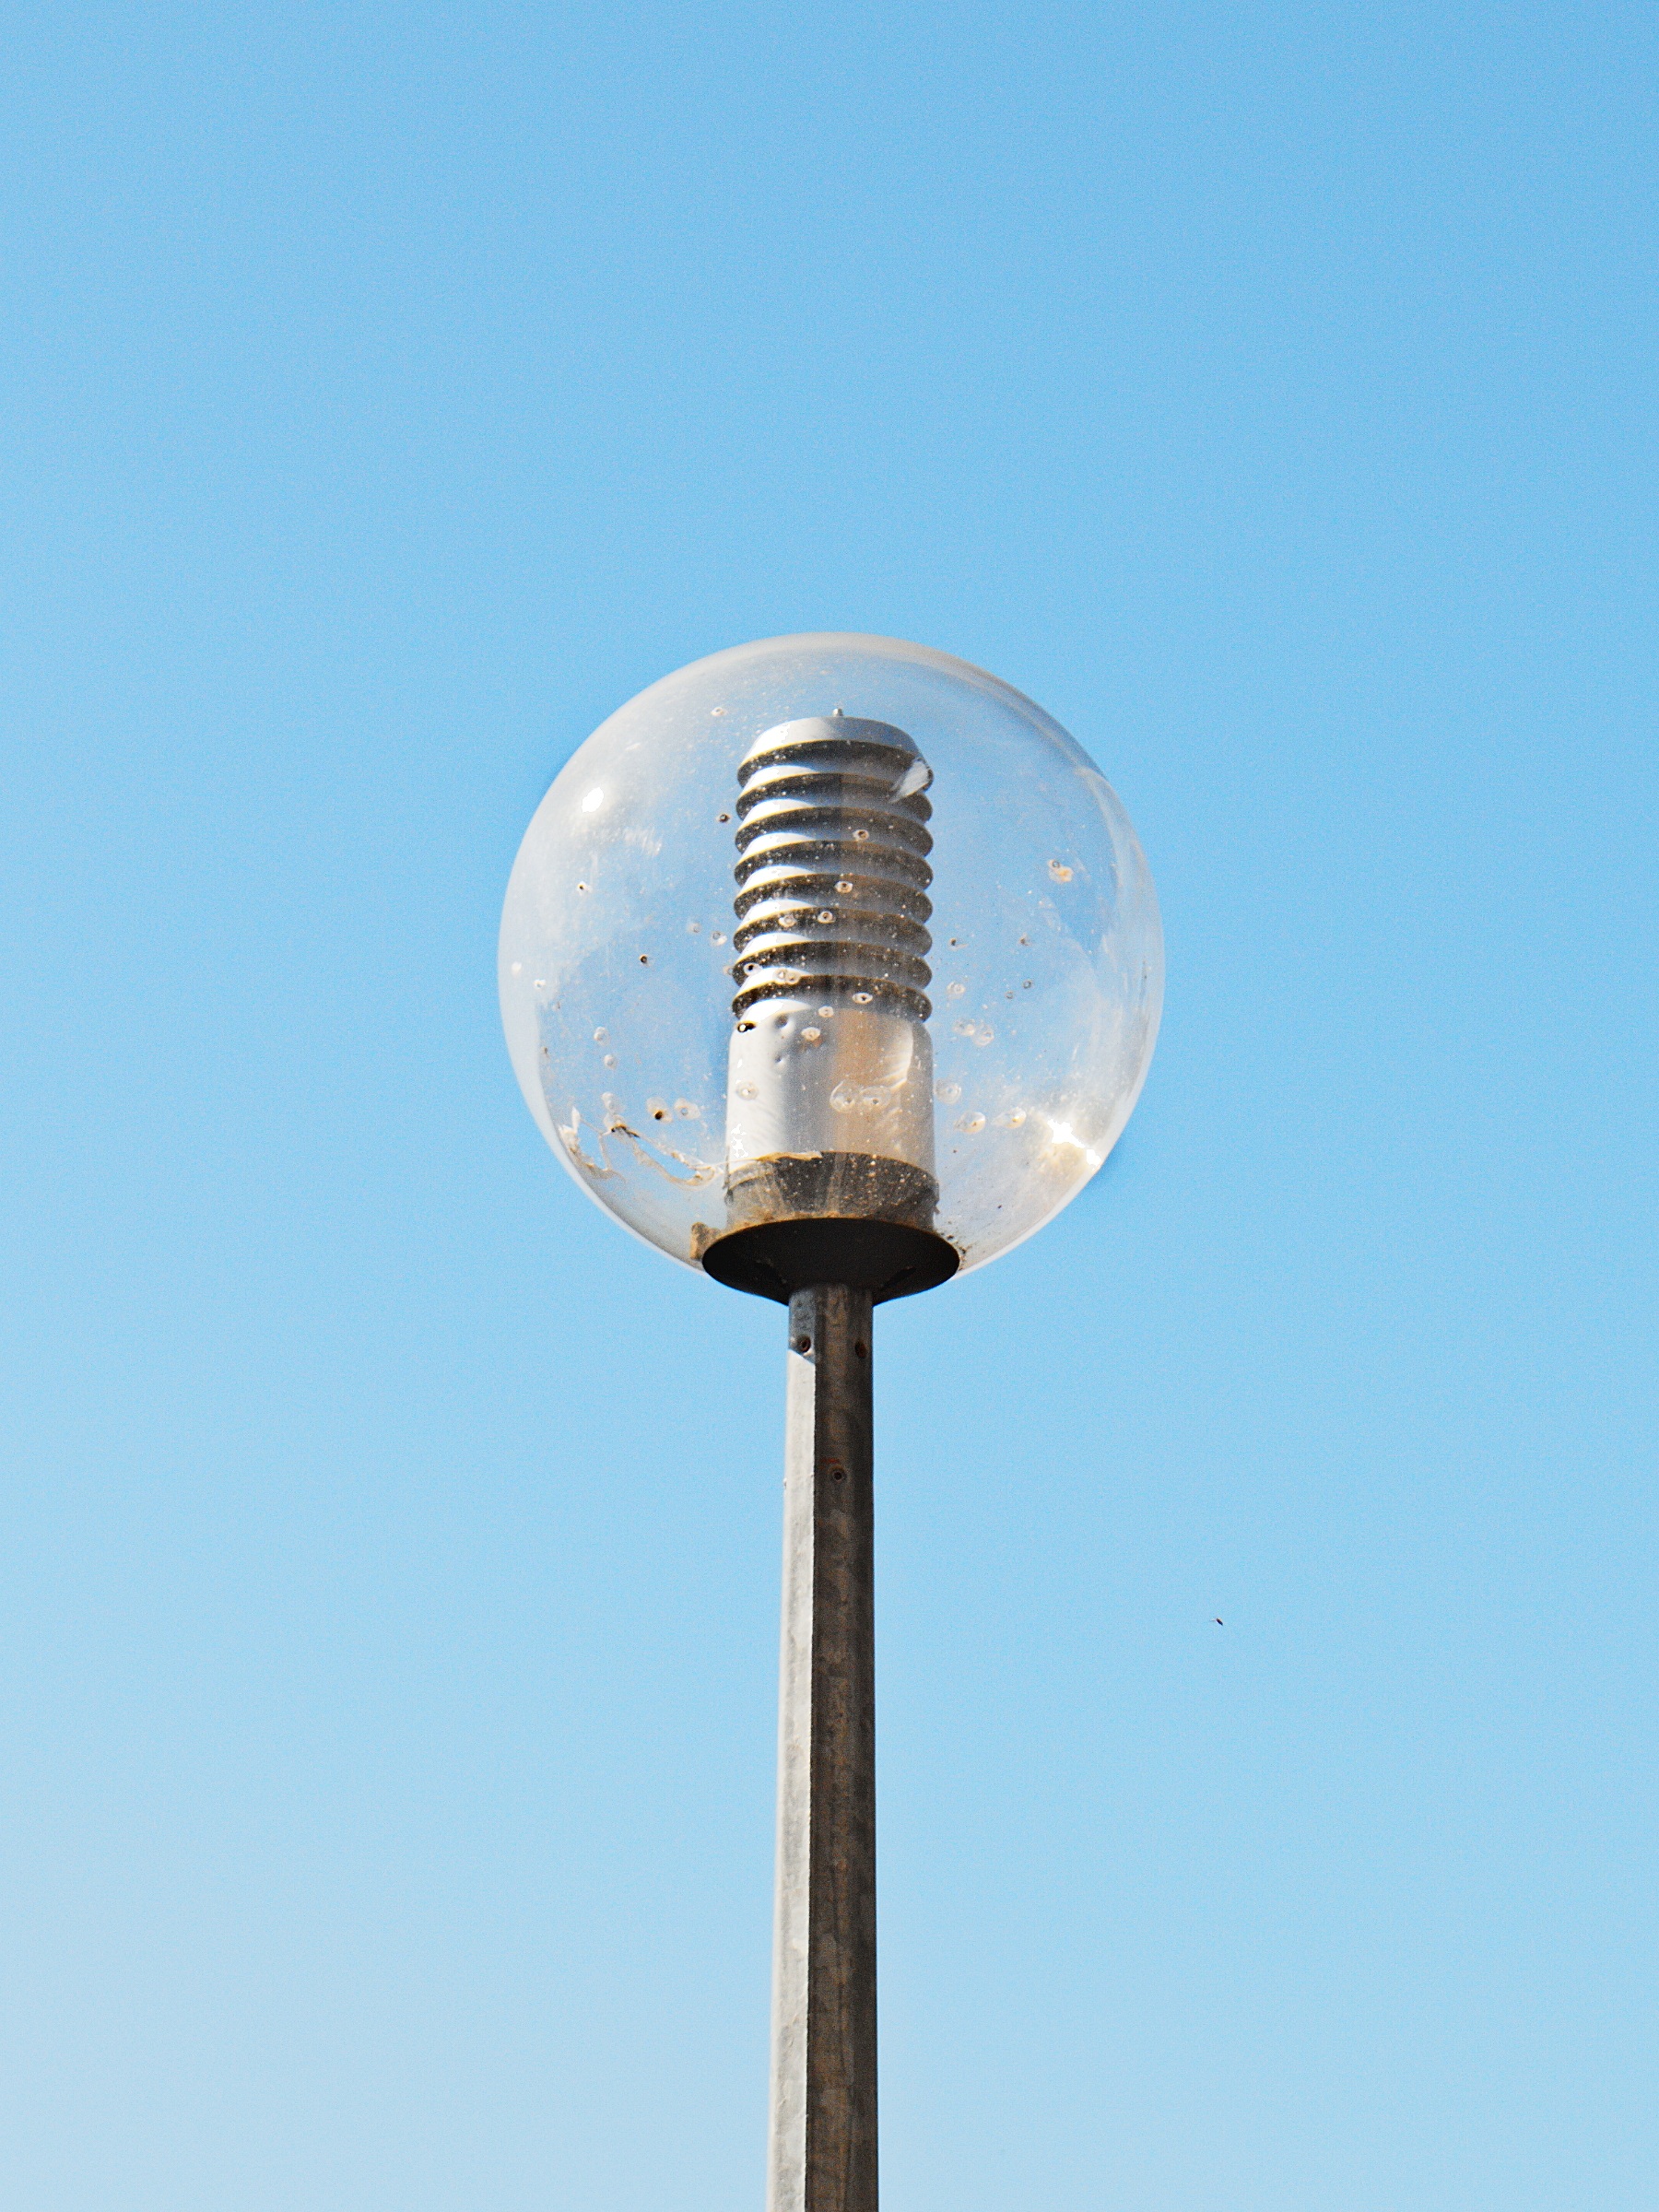
light, sky, tower, blue, street light, lamp, lighting, energy, light fixture, luminaire, floor lamp